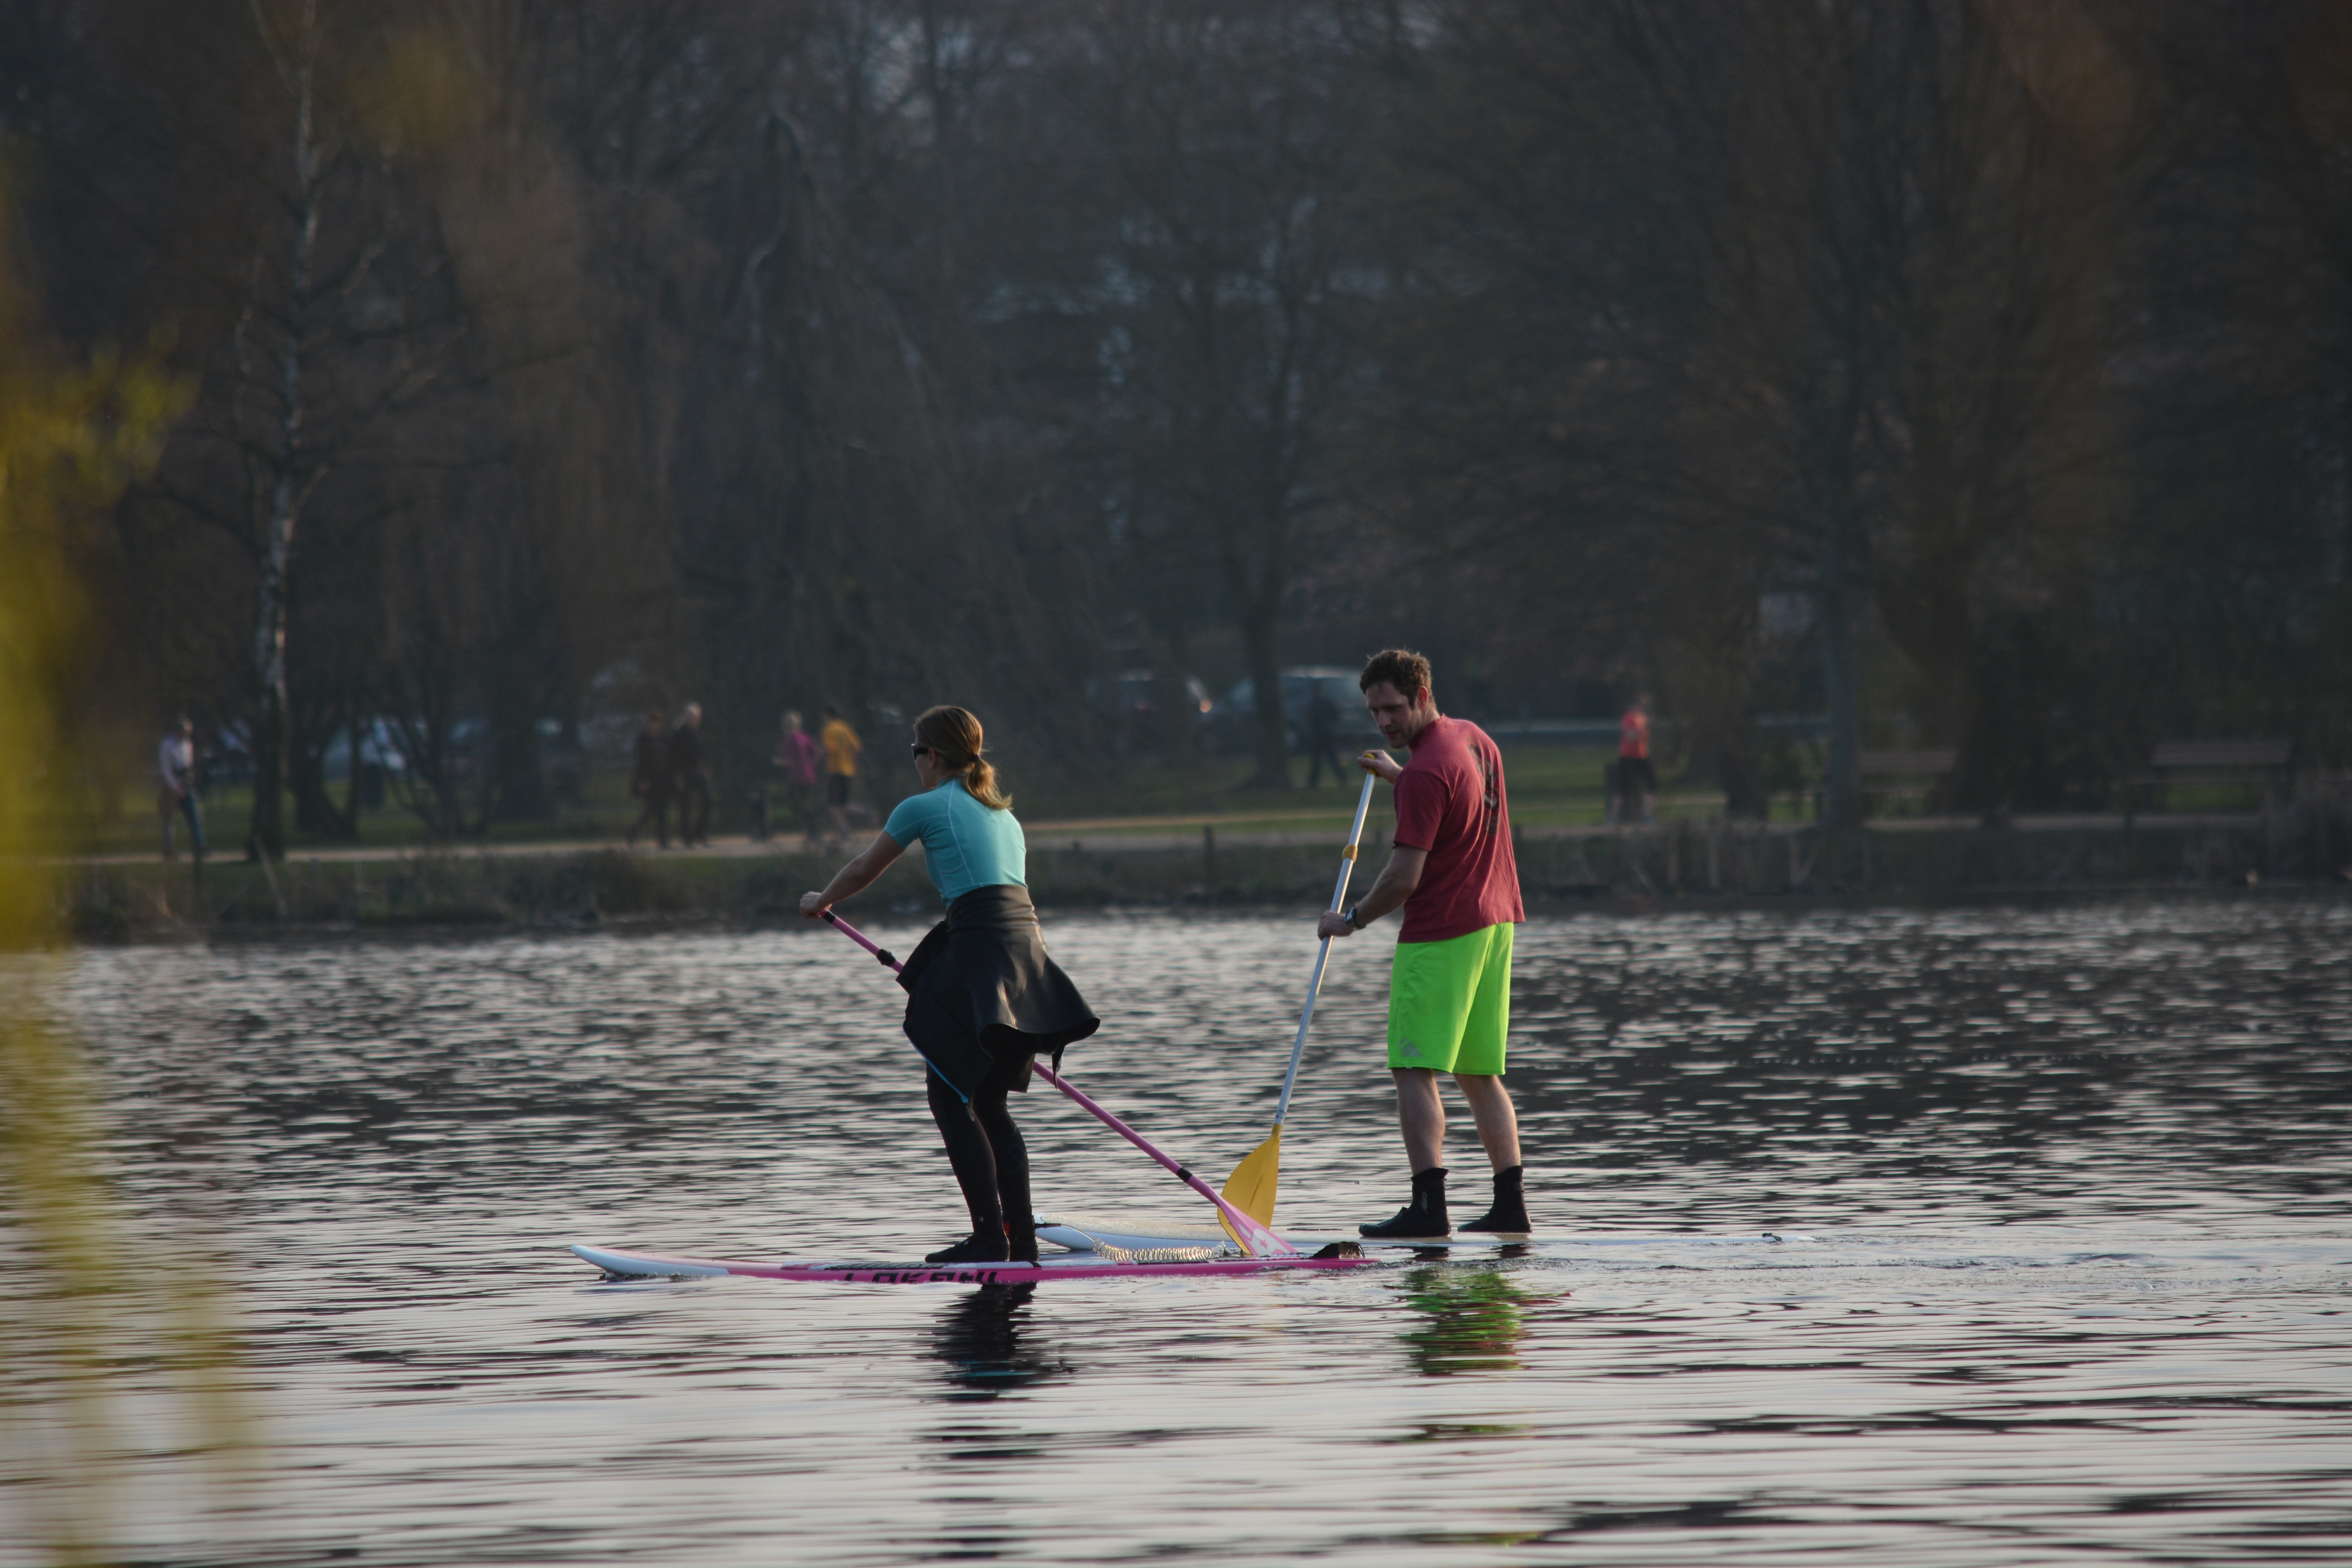
water, sport, summer, paddle, weather, together, leisure, season, fun, locomotion, hamburg, alster, trend sports, stand paddle, paddler, waterskiing